Carlos Ghosn

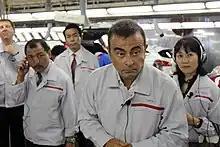
Carlos Ghosn answers reporters' questions at the Nissan factory in Kyushu, Japan (September 2011).

After graduation in 1978, Ghosn spent 18 years at Michelin, Europe's largest tyre maker, initially training and working in several plants in France and Germany. In 1981, he became plant manager in Le Puy-en-Velay, France. In 1984 he was named head of research and development for the company's industrial tyre division.